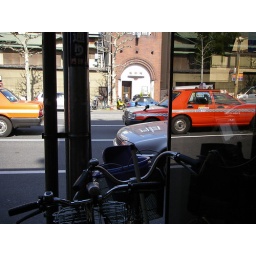
standing by a broken phone booth.